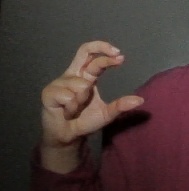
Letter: thal